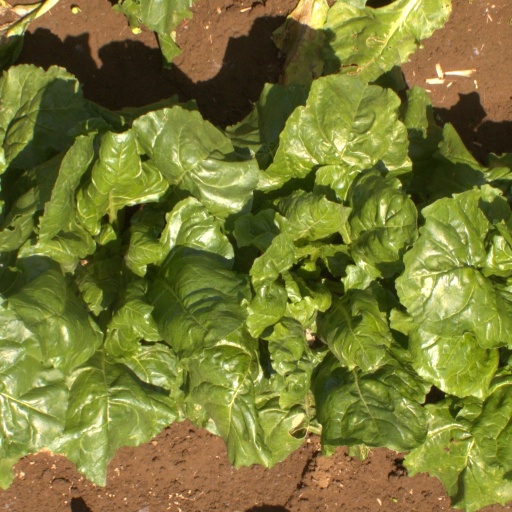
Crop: sugar beet